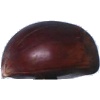
Label: Chestnut 1